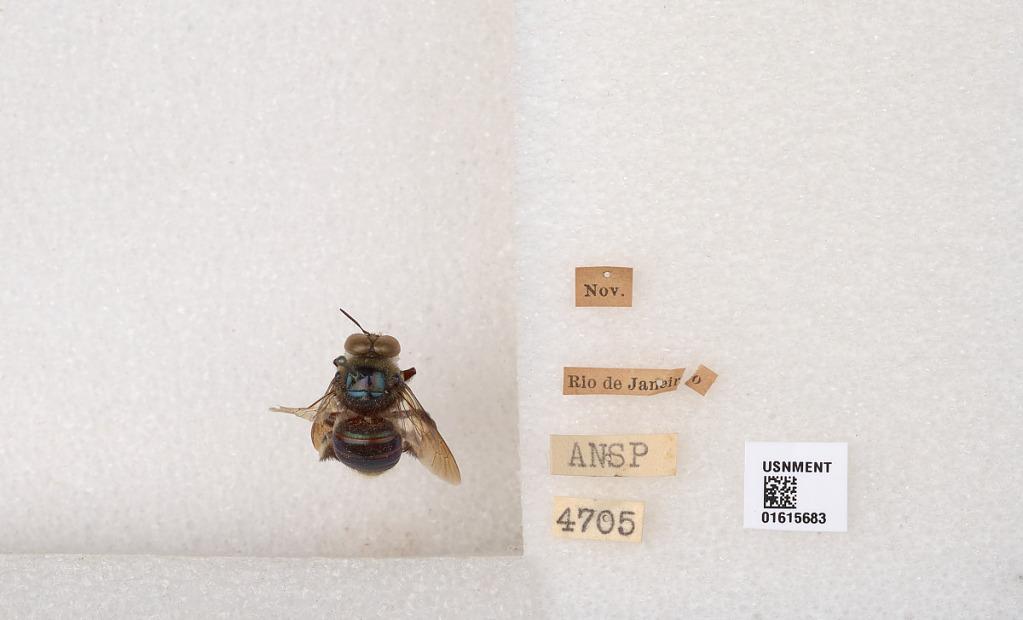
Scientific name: Xylocopa (Schonnherria) muscaria (Fabricius)
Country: Brazil
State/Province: Rio de Janeiro
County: Rio de Janeiro
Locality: Rio de Janeiro